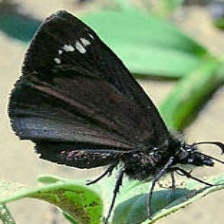
Species: SOOTYWING